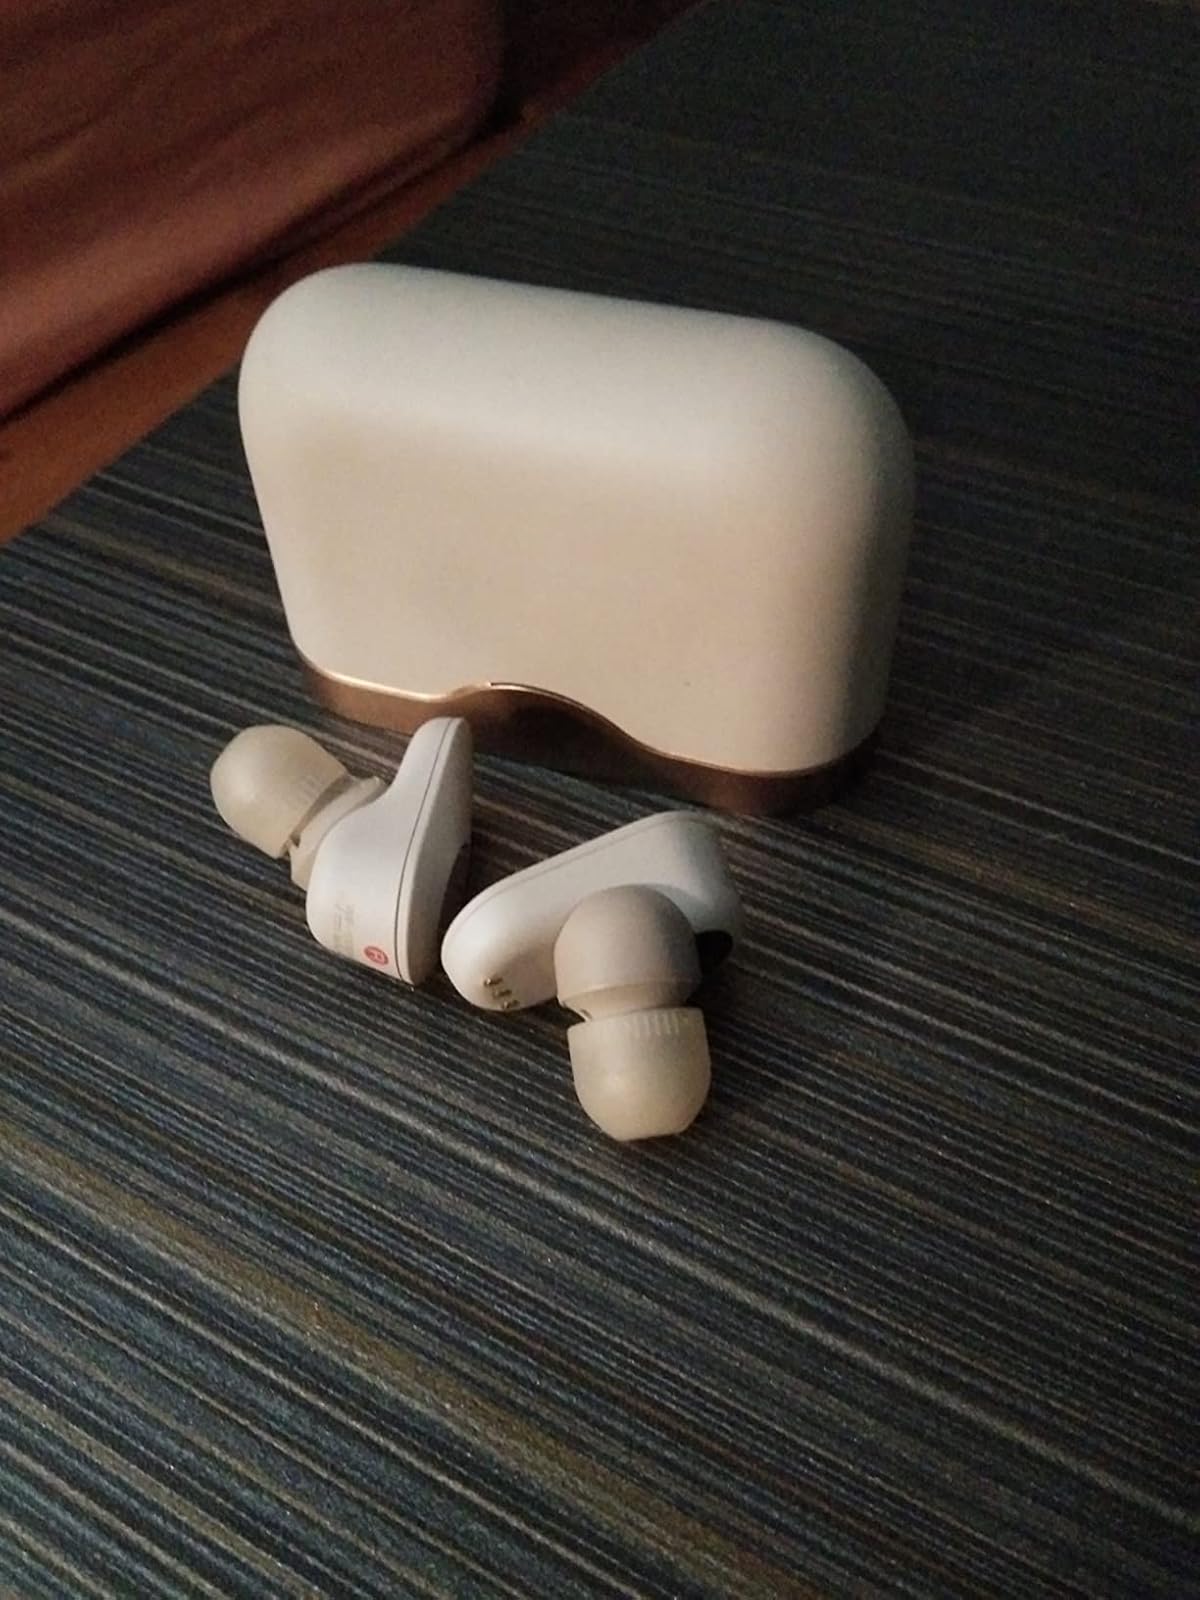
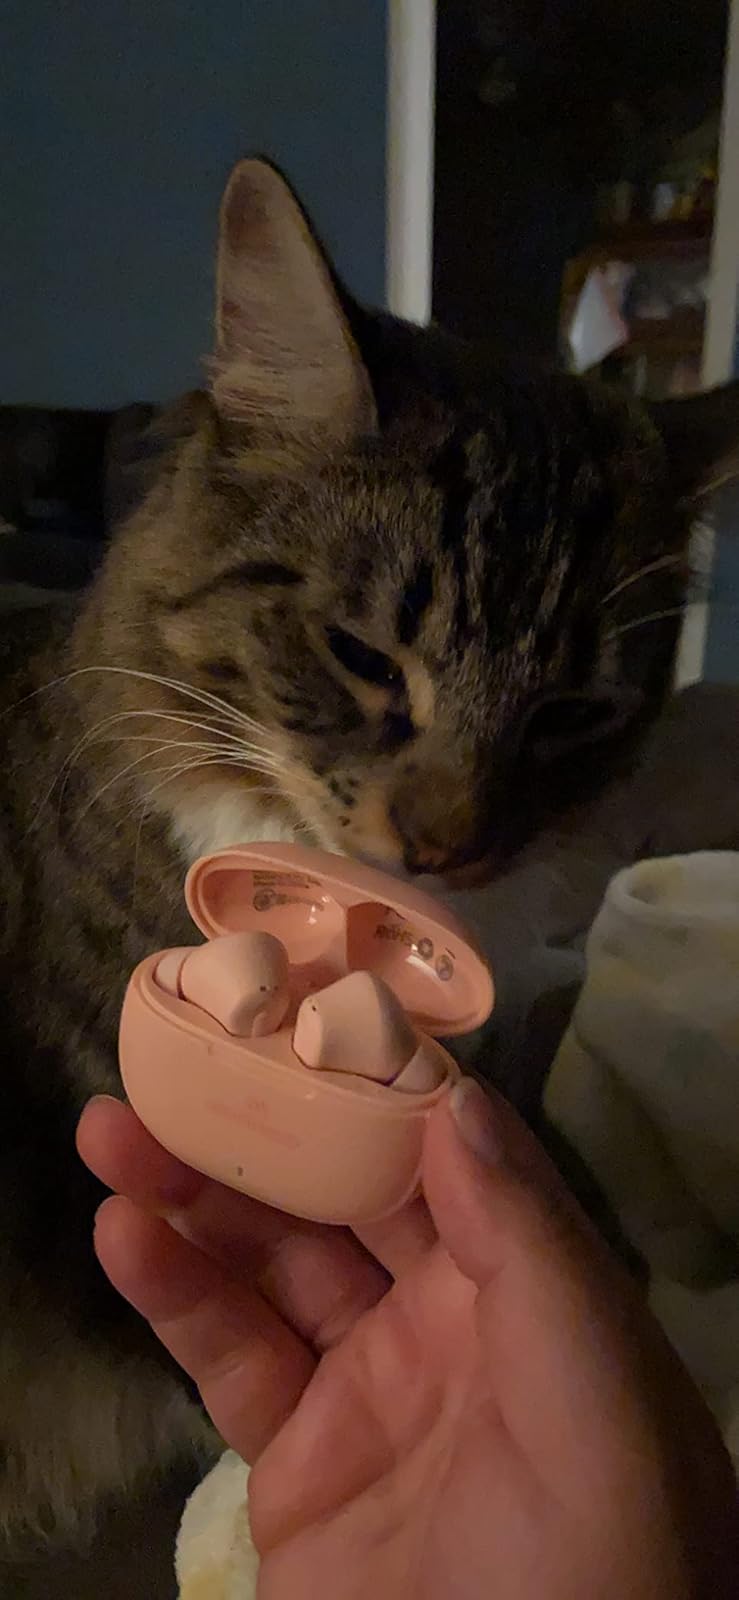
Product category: earbuds
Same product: no